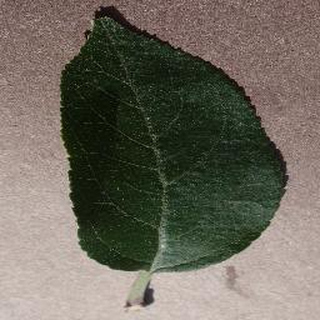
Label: healthy_apple